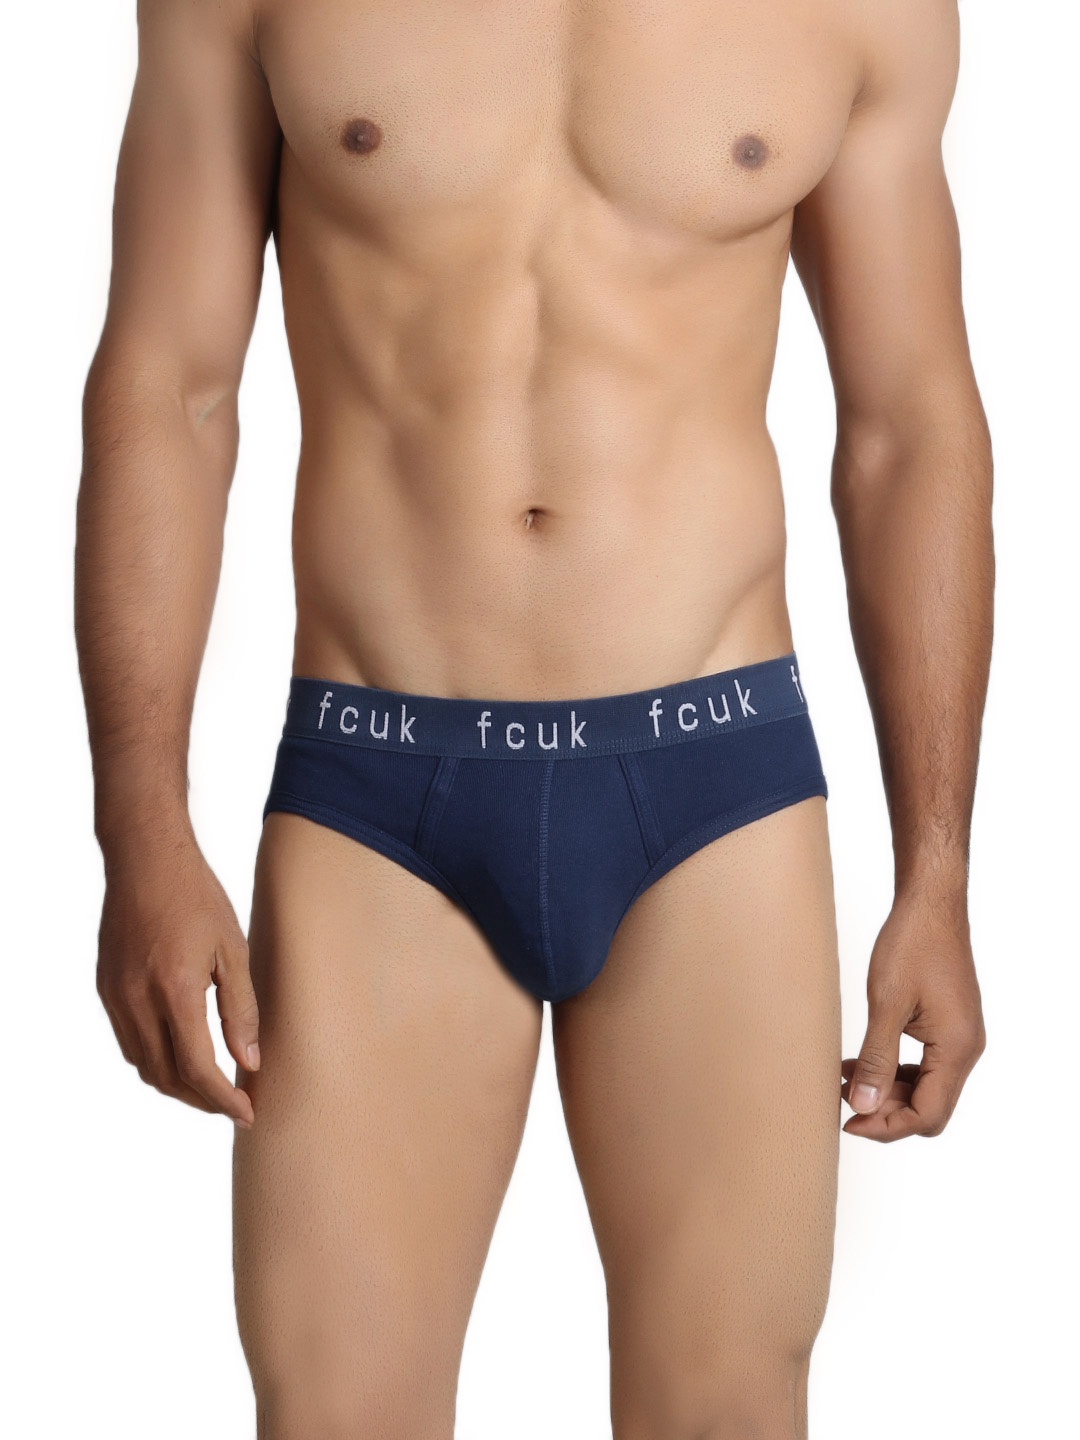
FCUK Underwear Men Blue Brief
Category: Apparel / Innerwear / Briefs
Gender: Men
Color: Blue
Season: Summer 2016
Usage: Casual